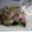
Label: porcupine